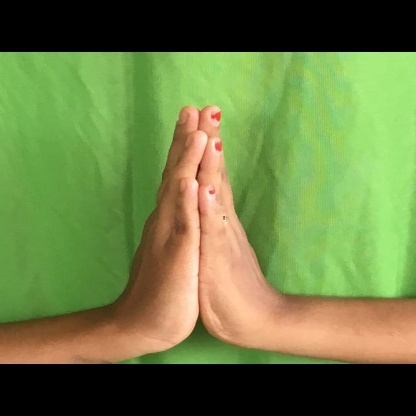
Mudra: Anjali